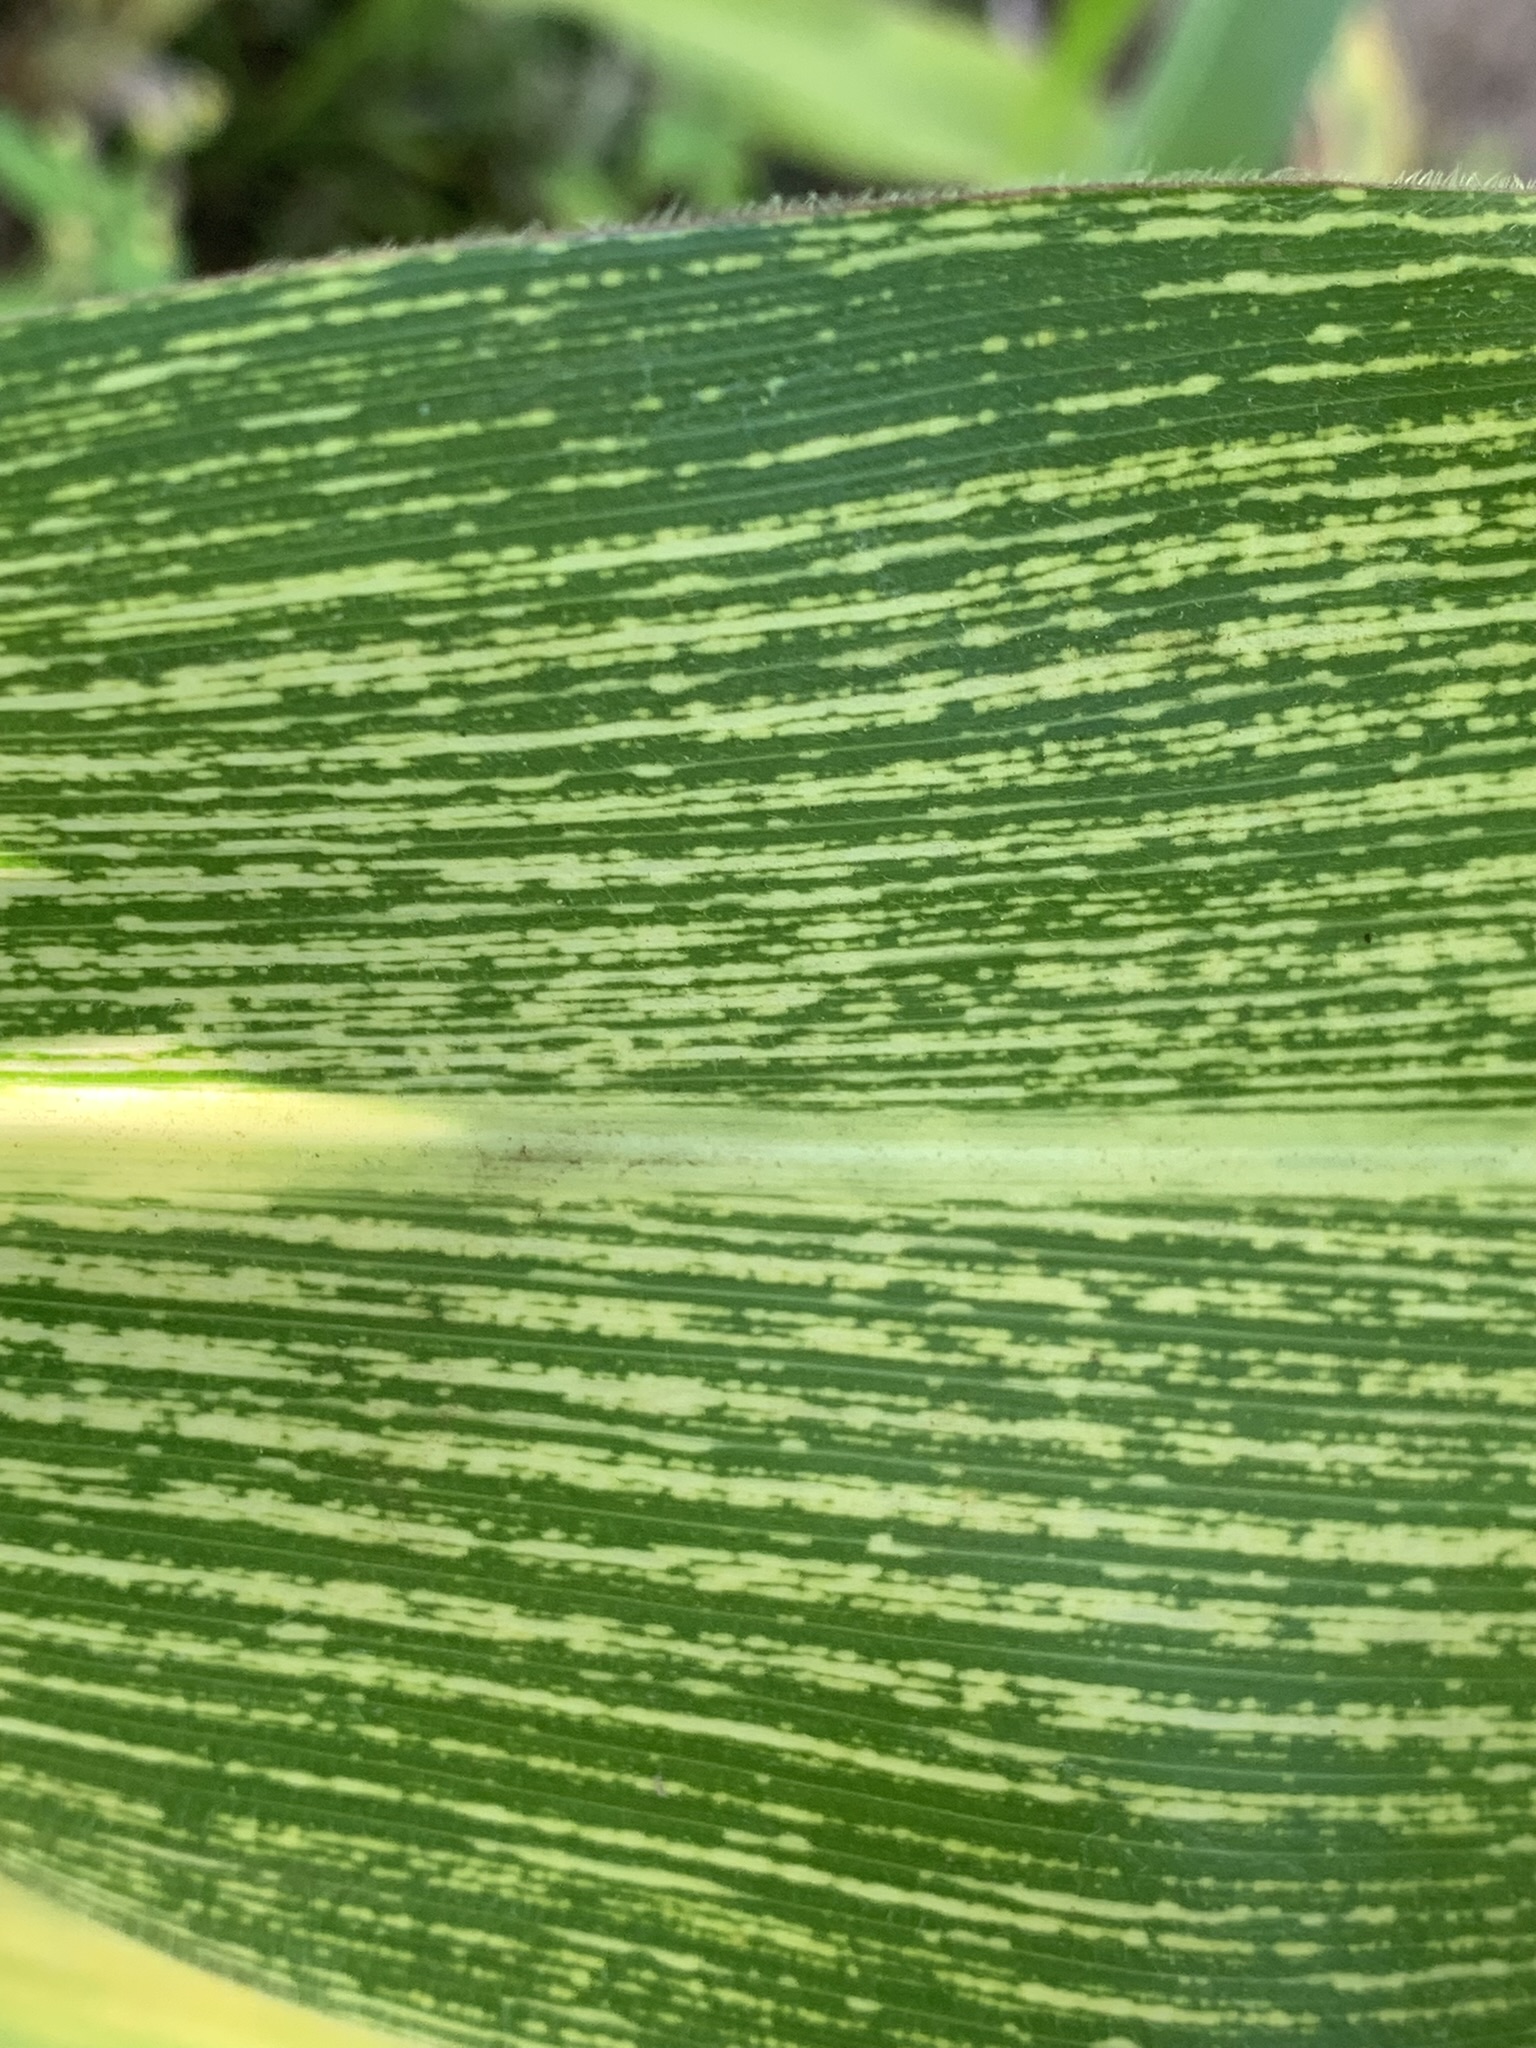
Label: MSV